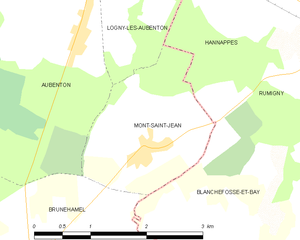
Carte des communes françaises: Mont-Saint-Jean